Variable-buoyancy pressure vessel

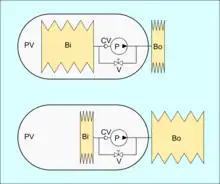
Pumped-oil constant-mass, variable-volume systemTop: Low-volume, low-buoyancy stateBottom: High-volume, high-buoyancy statePV = Pressure vesselBi = Internal bellowsBo = External bellowsP = PumpCV = Check valveV = Valve

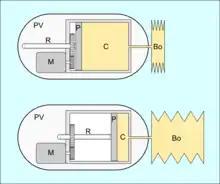
Piston-operated oil-filled constant-mass, variable-volume systemTop: Low-volume, low-buoyancy stateBottom: High-volume, high-buoyancy statePV = Pressure vesselBo = External bellowsP = PistonC = CylinderR = Piston rodM = Motor

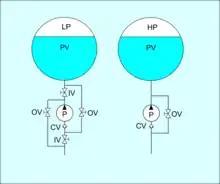
Pumped-water constant-volume, variable-mass systemLeft: Low internal pressure, pumped both waysRight: High internal pressure, ballast ejected by internal gas pressurePV = Pressure vesselLP = Low internal pressureHP = High internal pressureP = PumpCV = Check valveIV = Inlet valveOV = Outlet valve

Several types of variable-buoyancy systems have been used, and are briefly described here. Some are based on a relatively incompressible pressure vessel and are nearly stable with variation of hydrostatic pressure.